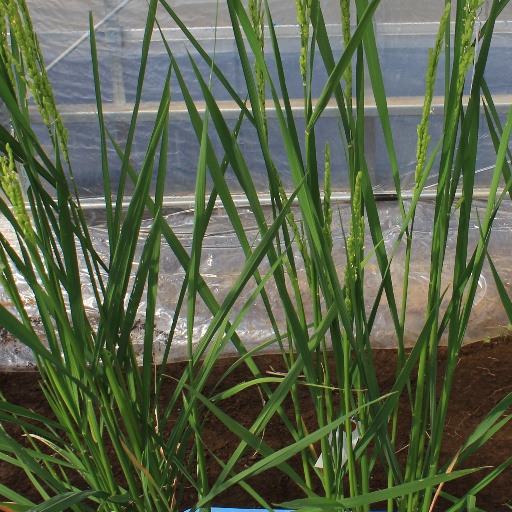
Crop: rice